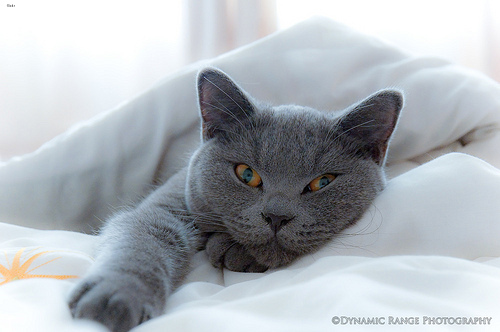
Animal: cat
Breed: british_shorthair